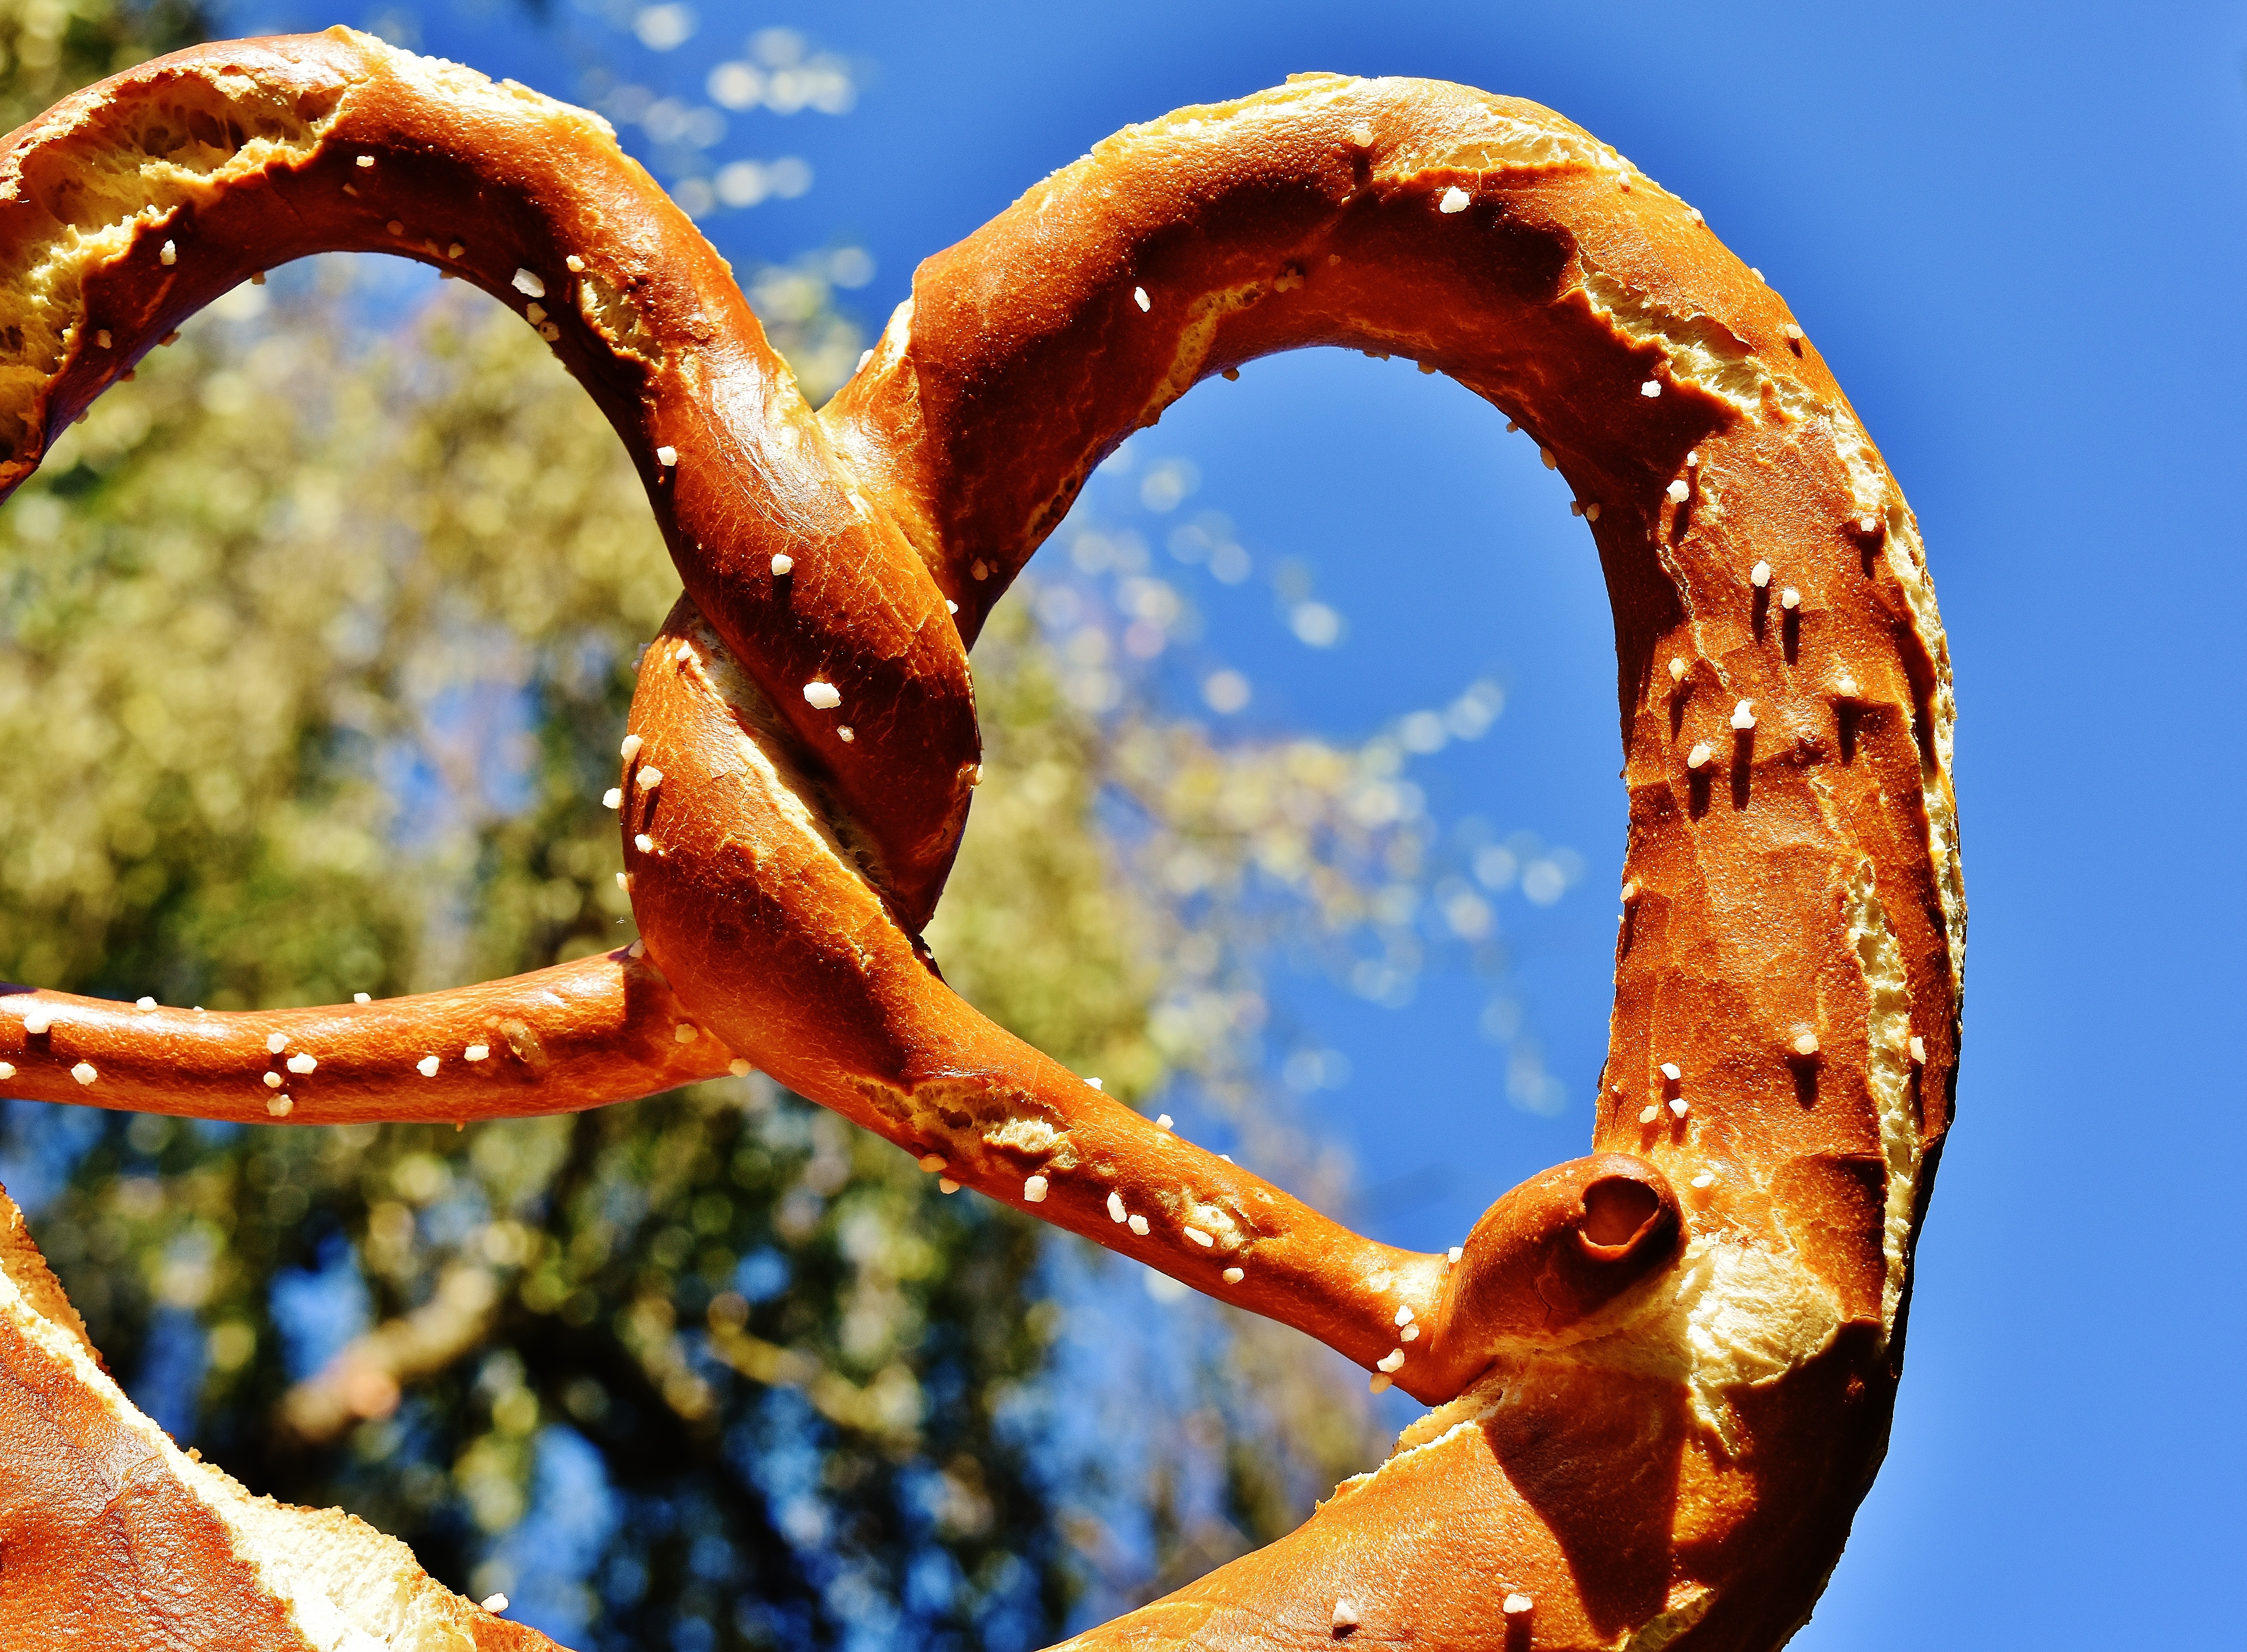
plant, photography, flower, food, delicious, close up, specialty, salty, huge, tradition, crispy, oktoberfest, pretzel, pretzels, baked goods, macro photography, bavarian, wiesnbreze, breze, riesenbreze